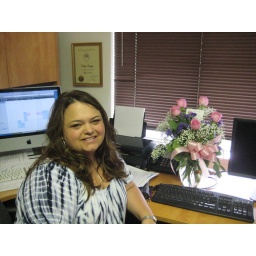
Holly celebrates 5 years of being cancer-free with 5 pink roses sent by her mom.